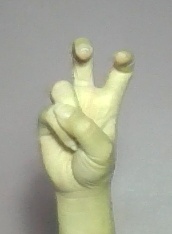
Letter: toot